Walter Gropius

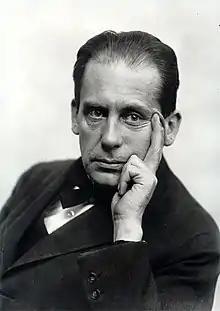
Portrait by Louis Held,

Walter Adolph Georg Gropius (18 May 1883 – 5 July 1969) was a German-American architect and founder of the Bauhaus School, who is widely regarded as one of the pioneering masters of modernist architecture. He was a founder of Bauhaus in Weimar and taught there for several years, becoming known as a leading proponent of the International Style. Gropius emigrated from Germany to England in 1934 and from England to the United States in 1937, where he spent much of the rest of his life teaching at the Harvard Graduate School of Design. In the United States he worked on several projects with Marcel Breuer and with the firm The Architects Collaborative, of which he was a founding partner. In 1959, he won the AIA Gold Medal, one of the most prestigious awards in architecture.